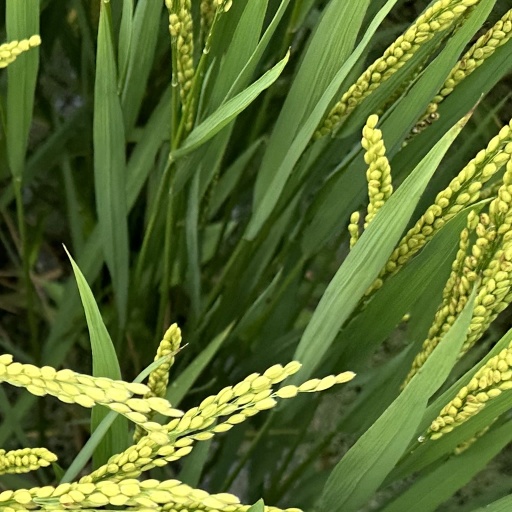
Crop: rice